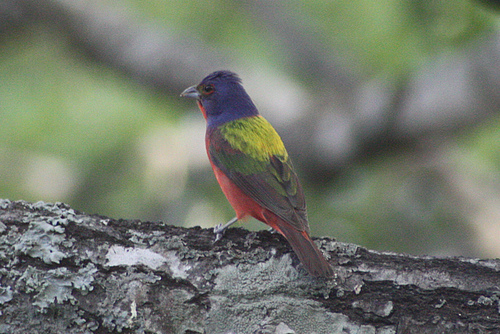
the bird has a red throat and red breast as well as belly.
small bird with a red belly, gray wings and head with green at the top of the wings.
this is a colorful bird with a red belly, yellow back and a blue head.
this bird has a blue head with a red throat, yellow covets that switch to red and then green on the outsides, dark red primaries, secondaries and rectrices, and a red belly and abdomen.
this is a small bird with a purple crown and nape, yellow wingbars, and red breast.
this bird has a red belly, blue crown, and a colorful back.
this small bird has a blue crown with yellow back and red belly.
this bird is blue, yellow, green, and red and has a long, pointy beak.
this bird has wings that are black and has a red body and blue heada multicolored bird with a blue head, a short tail, gray legs, and a short curved beak.
Species: Painted Bunting